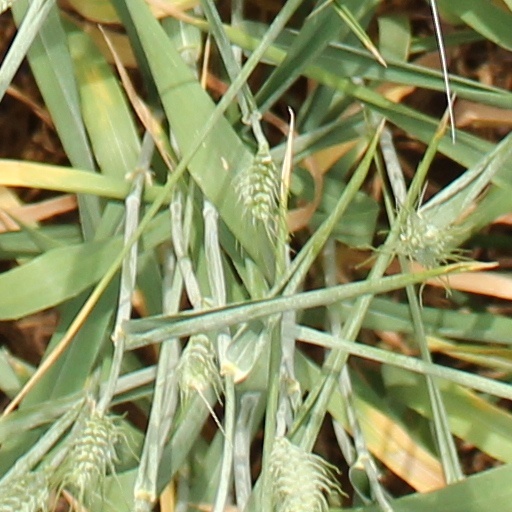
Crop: wheat